Cessna 152

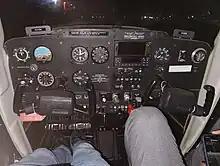
Cockpit of a Cessna 152-T trainer

The Cessna 152 is a commonly used flight trainer for flight schools around the world. This plane is good for its low operating cost, reliability, and forgiving flight characteristics making it a good plane in student training.